Coacalco de Berriozábal

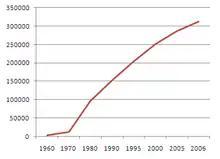
Increase of the population from the 1970s to the 2000s

Located next to Mexico City, Coacalco's population has increased by more than 200,000 since 1970. In 2005, the city had a population of 252,555 people; by 2010, the population grew to 278,064 inhabitants. As of 2015, the total population was 284,462 inhabitants. By 2020, the total population soared to 293,444 inhabitants.